Salford

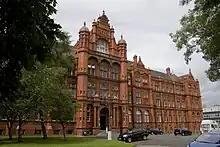
Established in 1967, the University of Salford is one of four universities in Greater Manchester. It has some 19,000 students.

One of the earliest transport schemes in Salford was constructed by the Salford to Wigan turnpike trust, by an act of Parliament, the Lancashire Roads Act 1753 (26 Geo. 2. c. 63). Turnpike roads had a huge impact on the nature of business transport around the region. Packhorses were superseded by wagons, and merchants would no longer accompany their caravans to markets and fairs, instead sending agents with samples, and dispatching the goods at a later date. However, road transport was not without its problems, and in 1808 the Manchester Bolton & Bury Canal was connected to the River Irwell. In the main a coal-carrying canal, it provided a valuable boost to the economies of Salford and Manchester, with a large number of wharves at its terminus in Salford. Sixteen years later John Greenwood started the first bus operation from Pendleton to Market Street, Manchester.